Poppleton Fire Station

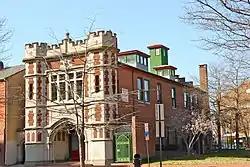

Poppleton Fire Station, also known as Engine House #38, is a historic fire station located at Baltimore, Maryland, United States. It is a Tudor Revival style building built of brick, one large bay wide, approximately nine bays long, and two stories high with a gable roof. The front façade is a brick and limestone composition featuring a central, Tudor archway flanked by octagonal towers and crowned with crenellation. The archway features engaged colonettes with carved, foliated capitals containing firemen racing to extinguish a fire. It was designed by Owens and Sisco and built in 1910.